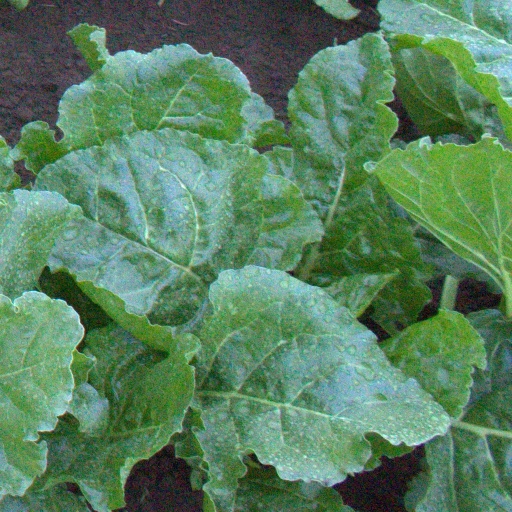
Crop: sugar beet